Rehavam Ze'evi

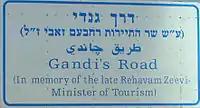
Highway 90 renamed Derekh Gandi

Ze'evi was shot in the Dan Jerusalem Hotel, at the time called the Jerusalem Hyatt Hotel, in Mount Scopus on 17 October 2001 by four Palestinian gunmen. He was taken to the Hadassah Medical Center hospital where he died before 10 am. He was buried in the military cemetery in Mount Herzl in Jerusalem. The Popular Front for the Liberation of Palestine (PFLP) took credit for the killing and stated that it was in revenge for the assassination of their secretary-general Abu Ali Mustafa, who was killed by Israel in August that year. Israel alleged that Ahmed Saadat ordered Ze'evi's assassination. Thousands took part in his funeral. The four gunmen, Hamdi Quran, Basel al-Asmar, Majdi Rahima Rimawi, and Ahad Olma, fled to the Palestinian National Authority. Israel placed Yasser Arafat under siege in the Ramallah compound to force the handing over of the suspects. In April 2002 the United States brokered a plan where the suspects were to be jailed in Jericho instead. The four killers were arrested together with the head of PFLP, Ahmad Sa'adat. They were imprisoned in a jail in Jericho and guarded by American and British forces. On 14 March 2006, the American and British guards left the jail, charging that the Palestinian Authority was not adhering to the agreement reached with Israel. Israel then launched Operation Bringing Home the Goods, in which it raided the Jericho prison and seized the five.